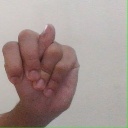
अक्षर: न